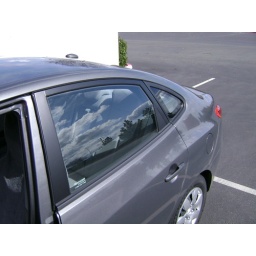
This is a photo of clouds in my car window